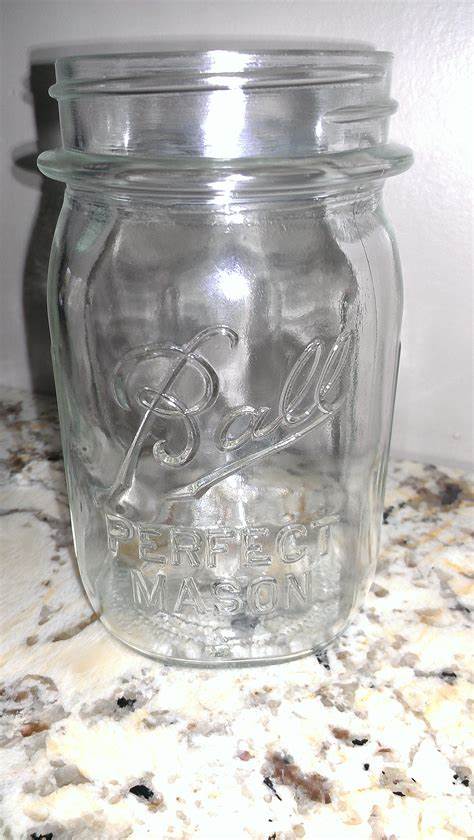
Waste category: glass